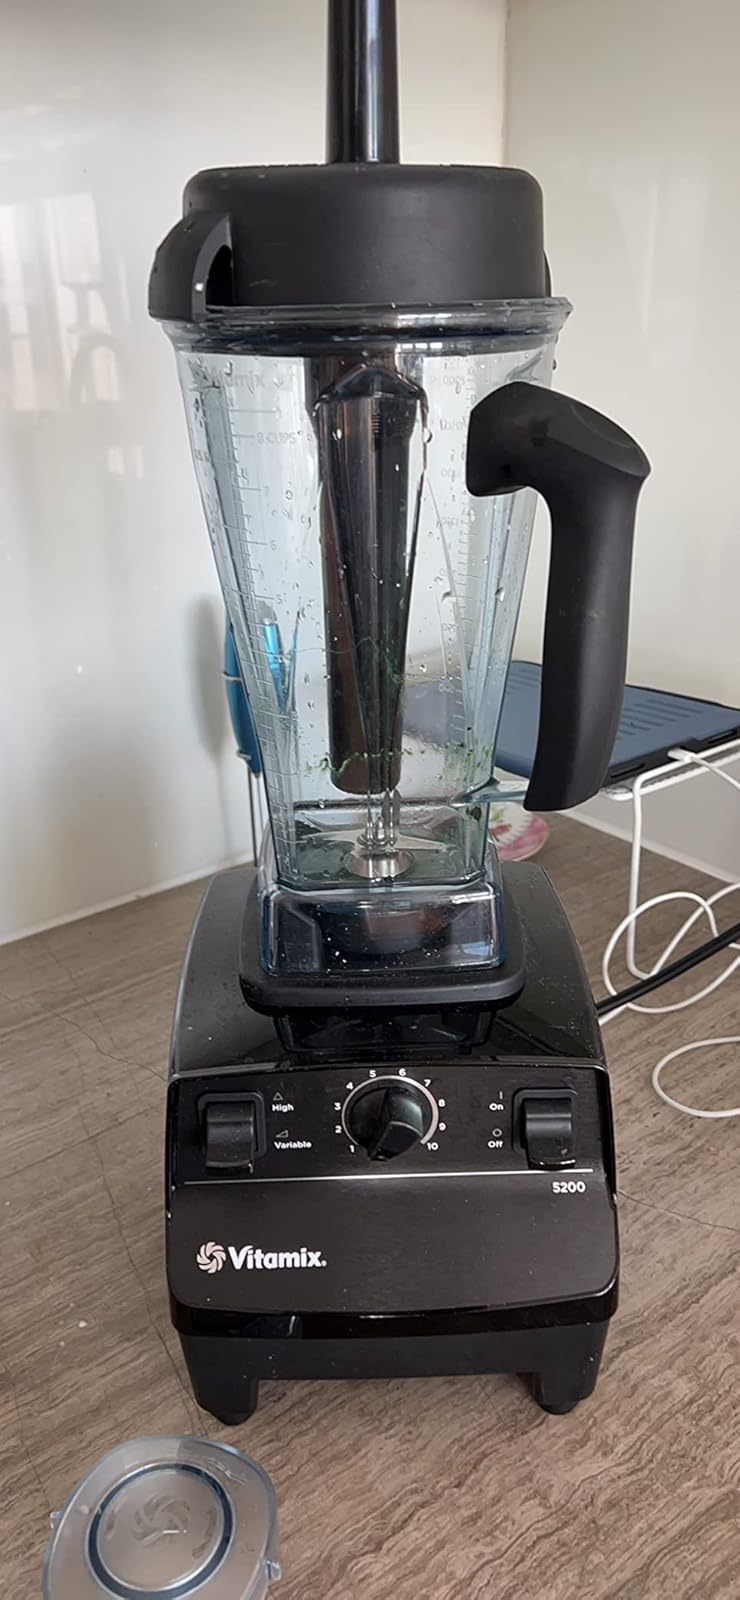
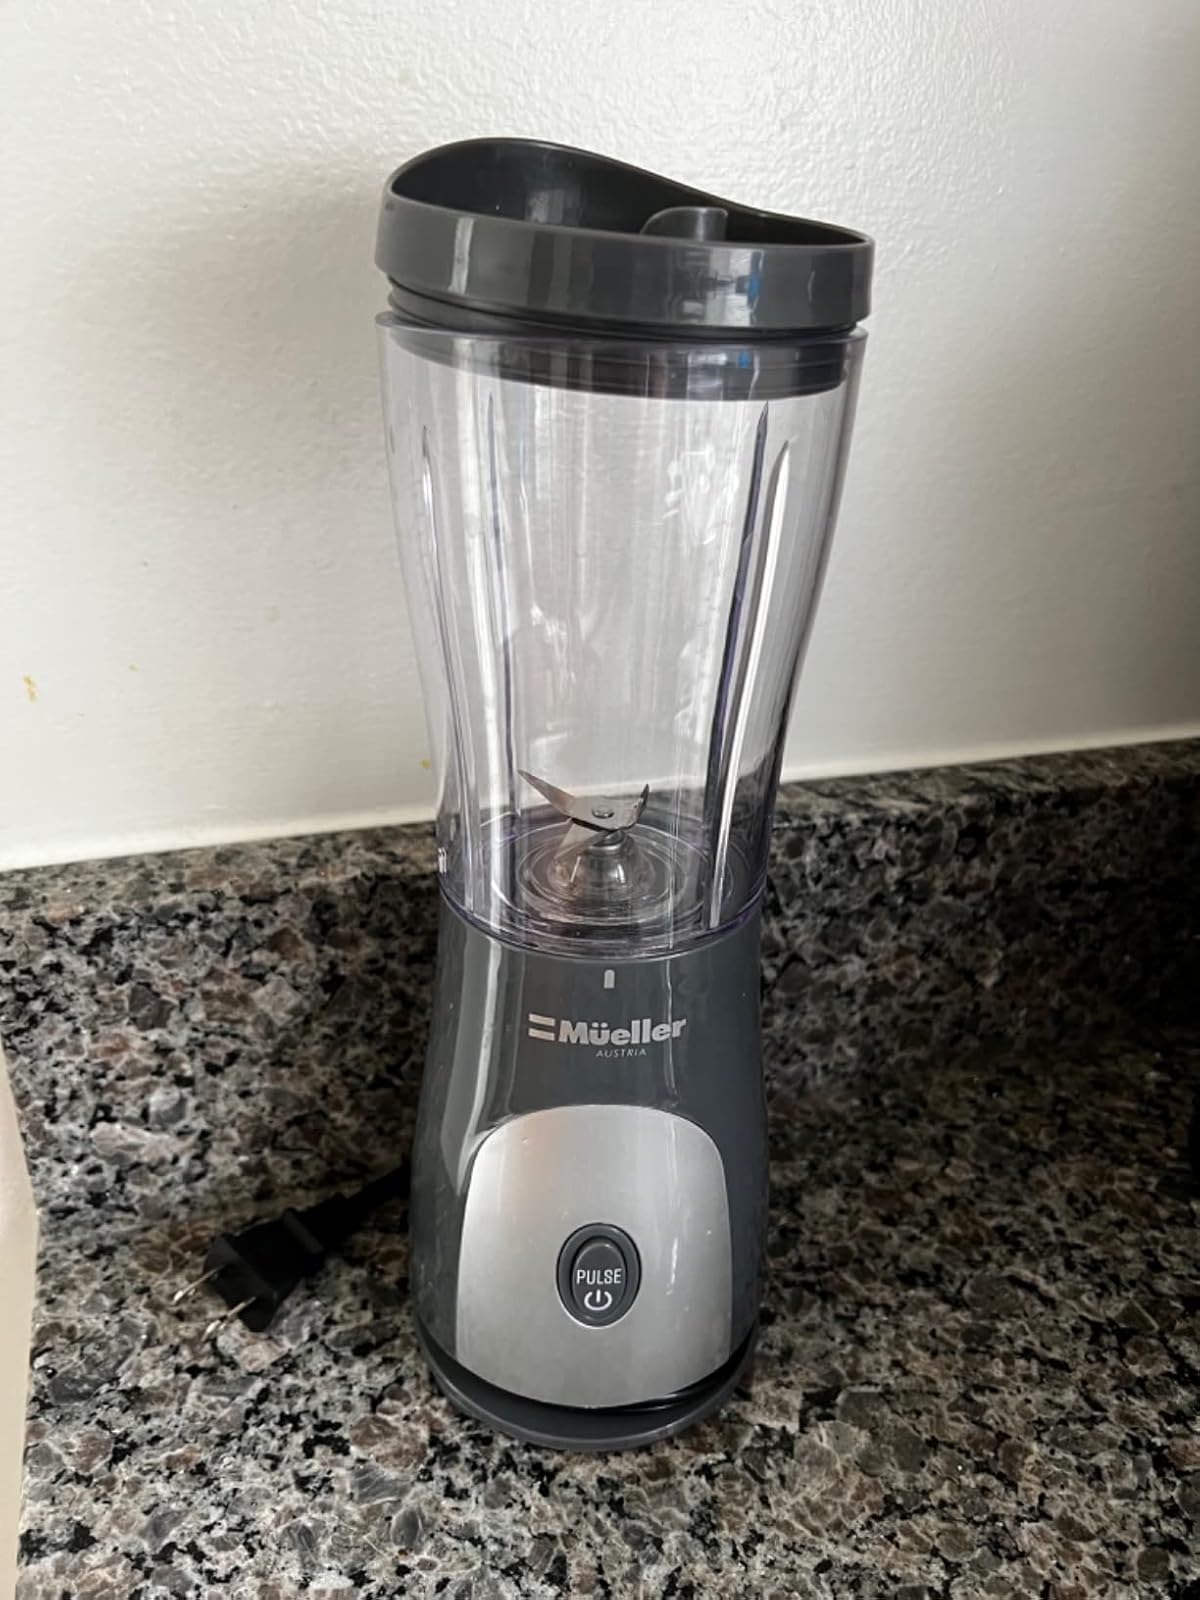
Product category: items_blender
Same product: no